Fauna of Borneo

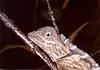
Lizard

One notable species is the Bornean flat-headed frog, "Barbourula kalimantanensis". This frog, found in cold, fast-flowing mountain streams, was previously though to be the lungless, but subsequent examination revealed this was not the case.